Irene van der Reijken

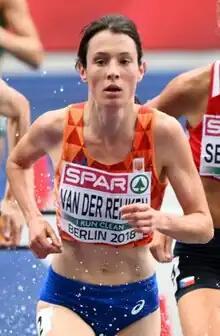
Van der Reijken in 2018

Irene van der Reijken (born 13 August 1993) is a Dutch track and field athlete who specializes in the 3000 metres steeplechase.